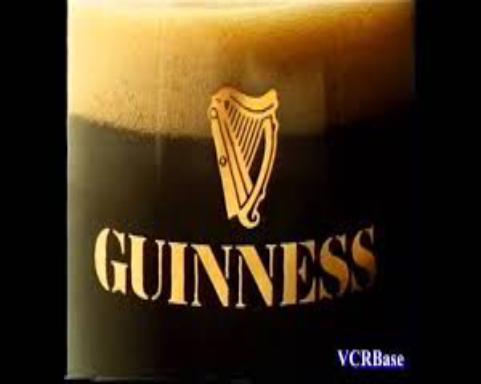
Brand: GUINNESS
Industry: Food